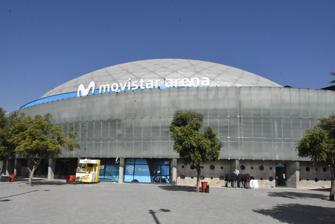
Building: Movistar Arena (Santiago)
Country: Chile
Year built: 2006
Multipurpose indoor arena in Santiago, Chile Movistar Arena The arena under new signage in April 2018 Former names Metropolitan Indoor Stadium Arena Santiago (April 2006-October 2008) Location Av. Beaucheff 1204, O'Higgins Park Santiago , Chile Coordinates 33°27′46″S 70°39′43″W / 33.46278°S 70.66194°W / -33.46278; -70.66194 Owner Hiller Investments Operator ASM Global Capacity 12,000 (stands) 17,000 (concerts) Construction Broke ground 1956 Opened April 15, 2006 Architect Mario Recordón This article is about the arena in Chile. For the arena in Argentina, see Movistar Arena (Buenos Aires) . For the arena in Colombia, see Movistar Arena (Bogotá) . Movistar Arena is a 17,000-seat multi-purpose indoor arena in Santiago , Chile . It is located inside O'Higgins Park , in downtown Santiago . Its main structure was built in 1956, but it remained unfinished and without a roof, until the roof was installed in 2000. Buyer Peter Hiller opened it on April 15, 2006 as Arena Santiago with a seat-capacity of 12,000. Telefónica 's cell phone division Movistar bought the stadium's naming rights , changing its name on October 6, 2008, while also expanding its capacity by 5,000 seats. [ clarification needed ] It is one of the largest multipurpose arenas in South America , with a total surface is 44,000 m 2 . An additional 3,000 seats can be placed over the court during concerts, boosting the total capacity to 17,000 seats. As of 2023, Movistar Arena in Chile is the busiest indoor arena in South America, with more than $94.6 million in grosses and 1.58 million tickets sold in the past year. History The arena is next to the stands of the Esplanade of O'Higgins Park . The original building was designed and conceived by Mario Recordón in 1956 with the name "Metropolitan Indoor Stadium" to be the seat of the World Basketball Championship . However, funding was redirected to remodeling the Estadio Nacional de Chile , with a view to achieving the 1962 FIFA World Cup . The roofed stadium was left in total neglect. In 1998, during the term of Eduardo Frei Ruiz-Tagle it was decided to complete it. The work was financed by Hiller Investments, which received a grant from the Ministry of Public Works with a 20-year lease. Arena Santiago was symbolically opened on March 7, 2006 by then President Ricardo Lagos , and it was inaugurated on April 15 that year by his successor, Michelle Bachelet . In 2008, managers signed a contract with portable phone company Movistar Chile for 16 years. On 13 March 2018, Pearl Jam gave a concert to 17,000 people, setting a new attendance record at the venue. On 5 November 2018, Robbie Williams performed on the arena as part of The Heavy Entertainment Show Tour . Iron Maiden played their first-ever arena show in Chile on 14 October 2019, as part of their Legacy of the Beast World Tour . The show was announced because the first concert at the Estadio Nacional on October 15 sold out all the 63,000 tickets half a year before the show. Europe played in Movistar Arena on September 27, 2019 as part of their world tour called Walk The Earth Tour. The arena was the volleyball venue during the 2023 Pan American Games . Kylie Minogue will play on the arena on August 12, 2025 as part of her Tension Tour . Davis Cup incident On 7 April 2000, the site served as the location of a Chile-Argentina Davis Cup rubber. During the second singles match between Nicolás Massú and Mariano Zabaleta , the crowd became violent, throwing fruit, coins and plastic chairs at the Argentine team. As a result, the Chilean Tennis Federation was fined nearly US$50,000 and was prohibited from hosting Davis Cup games for two years. References